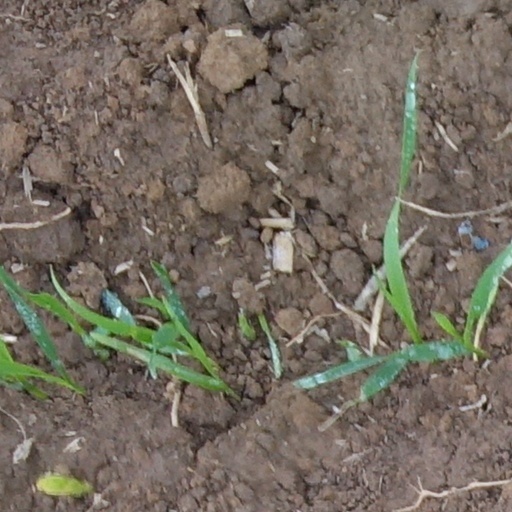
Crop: wheat